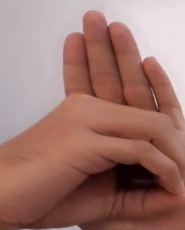
ASL sign: 0